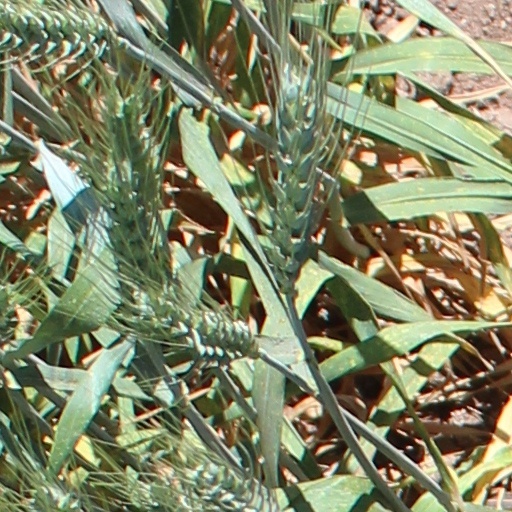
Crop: wheat